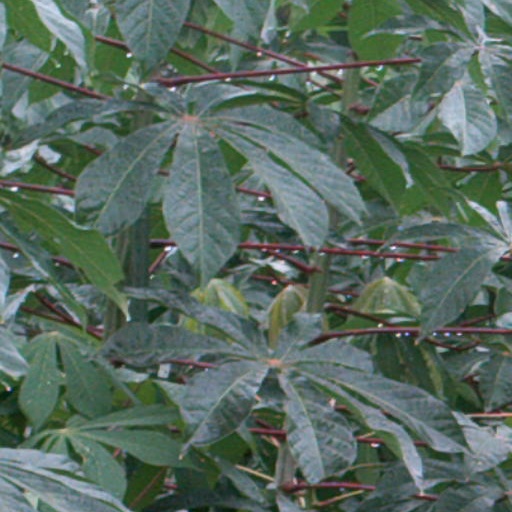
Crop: cassava